Sugar cube

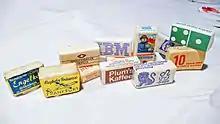
Two-piece sugar cube packaging (Germany)

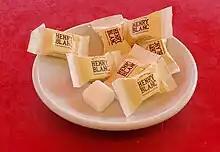
Individually wrapped sugar cubes (France, 2023)

The typical size for each cube is between and , corresponding to the weight of approximately 3–5 grams, or approximately 1 teaspoon. However, the cube sizes and shapes vary greatly, for example, playing card suits-shaped pieces are produced under the name "bridge cube sugar".